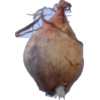
Label: onion